Sandanski–Petrich Valley

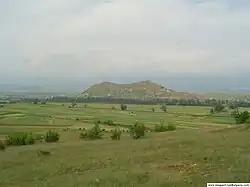
The extinct volcano Kozhuh in the valley

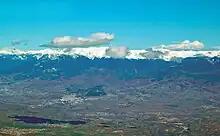
A view of the valley with snow-capped Pirin

The average altitude is about 200 m. The total area of Sandanski–Petrich Valley is about 550 km. Its maximum length is 42 km and its width reaches 13 km. It is divided into the larger Sandanski Valley to the east and the smaller Petrich valley to the west. Between these two sections is situated the eroded extinct volcano Kozhuh, which raises nearly 200 m above the riverbed of the Struma.